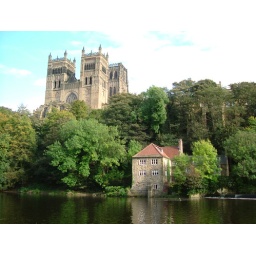
The river forms a loop around the castle and cathedral. A circular walk can be enjoyed by following the river path.